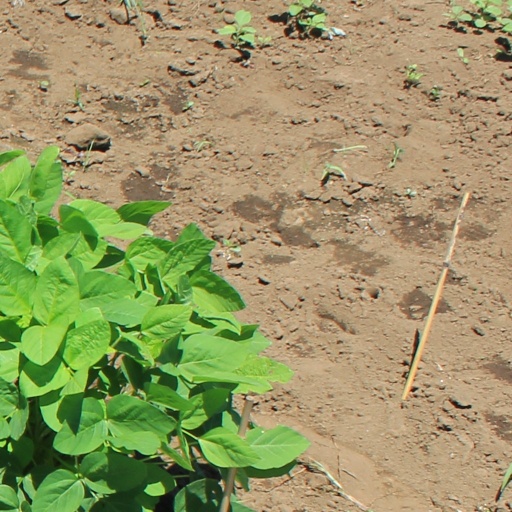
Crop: soybean